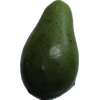
Label: green_avocado